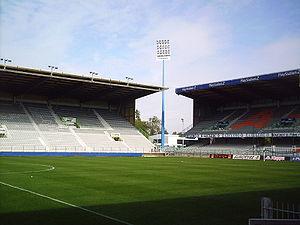
Abbé-Deschamps
Rencontre comptant pour les éliminatoires de l'Euro 1996, le match France - Azerbaïdjan a eu lieu le 6 septembre 1995 à Auxerre. Ce match reste dans les annales du football français comme la plus large victoire de l'équipe de France.
Auxerre est une commune française, chef-lieu du département de l'Yonne, dans la région Bourgogne-Franche-Comté.
Ernest-Théodore Valentin Deschamps dit l'abbé Deschamps né le 1ᵉʳ avril 1868 à Villiers-sur-Tholon, mort le 1ᵉʳ décembre 1949 à Auxerre, est un prélat français, fondateur de l'association pour la jeunesse auxerroise connue pour son club de football : l'AJ Auxerre. Le stade de football d'Auxerre porte son nom.